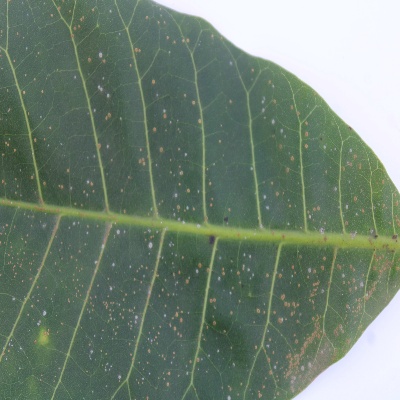
Crop: Cashew
Condition: red rust